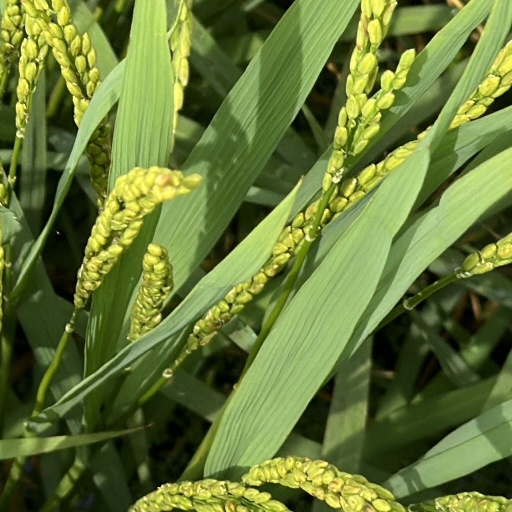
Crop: rice